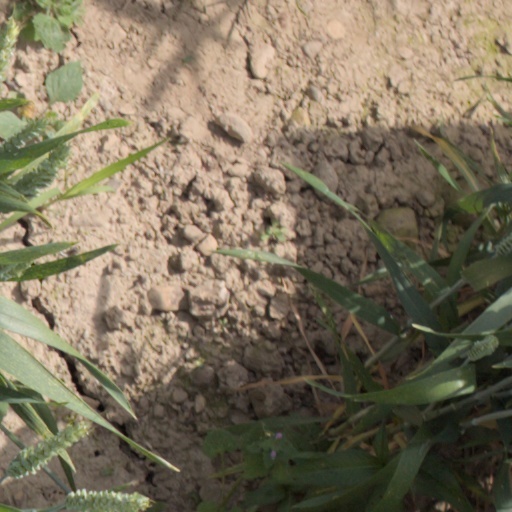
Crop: wheat